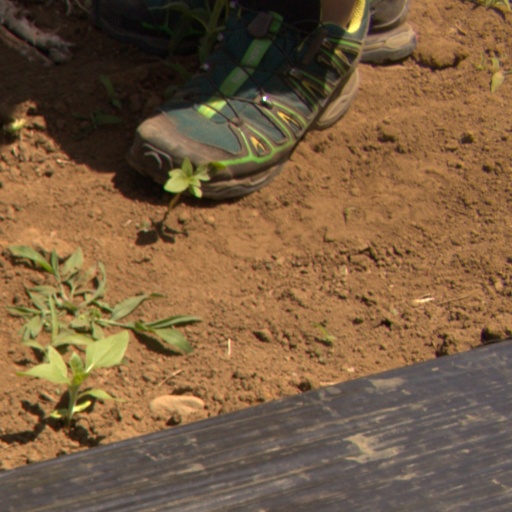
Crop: Jerusalem artichoke